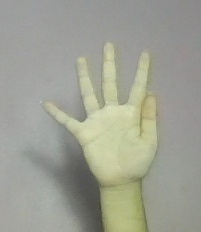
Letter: sheen